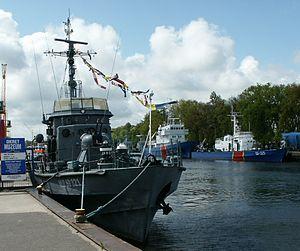
L'ORP Fala est un patrouilleur polonais de type 912, construit en 1965 à Gdynia. Il est la première unité de la série et reçoit le numéro tactique "OP-301" qui devient ensuite "321". Les unités suivantes portent les numéros de 322 à 325. En 1991 tous les navires de ce type ont été transférés aux Gardes Frontières. En 1996 l' ORP Fala est retiré du service et devient un navire musée. Il reçoit le numéro MUZ SG 321.